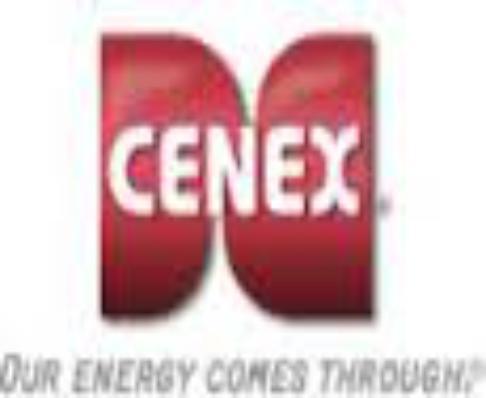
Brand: Cenex
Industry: Others